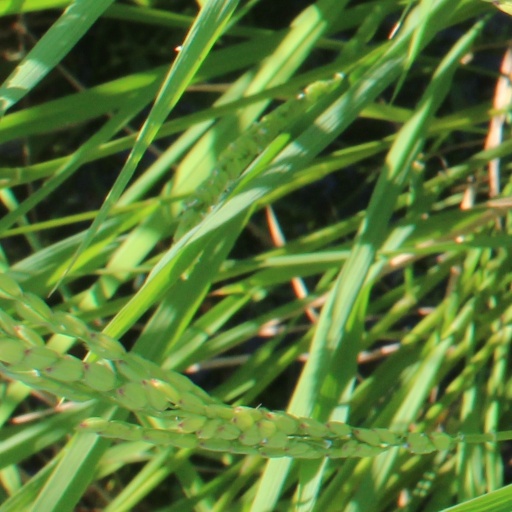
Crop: rice